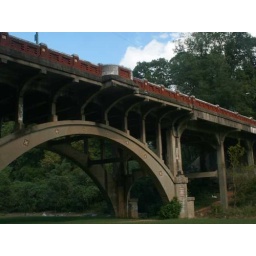
This is the bridge that crosses the walkway to the dog park in Piedmont Park in Atlanta. Viewed from the path to the dog park.